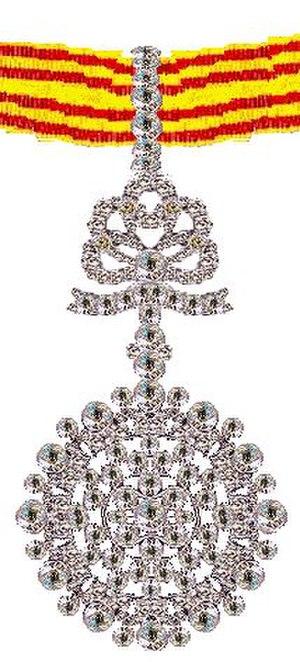
Le Nichan ad-Dam, soit l'Ordre du Sang, est un ancien ordre dynastique tunisien fondé en 1839-1840 par Ahmed Iᵉʳ Bey. Cette décoration à classe unique n'était attribuée qu'aux seuls membres de la famille beylicale. Elle est décernée jusqu'à l'abolition de la monarchie husseinite en 1957.